Ottawa

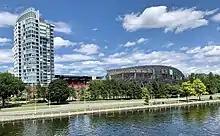
TD Place Stadium is home to the CFL's Ottawa Redblacks, the CPL's Atlético Ottawa, and the NSL's Ottawa Rapid FC.

There is one World Heritage Site in Ottawa, the Rideau Canal, along with 25 National Historic Sites of Canada in Ottawa, including the Château Laurier, the Parliament of Canada, Confederation Square, the former Ottawa Teachers' College and Laurier House. Many other properties of cultural value have been designated as having "heritage elements" by the City of Ottawa under Part IV of the "Ontario Heritage Act".